Describe the emotion expressed in this image:  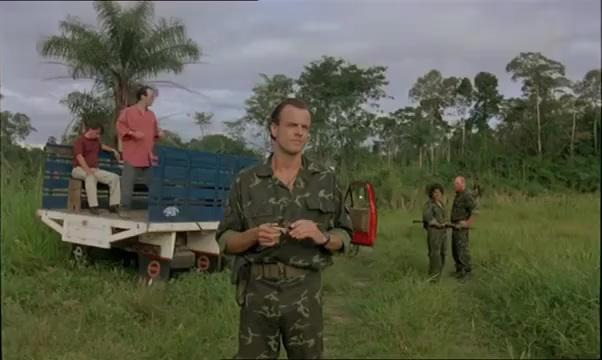
This person displays Pain, valence and arousal with low intensity.